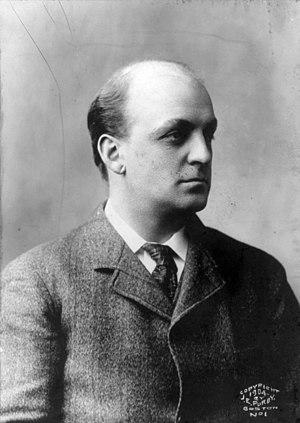
William Cameron Forbes était un banquier d'affaires américain et un diplomate.
Le gouverneur général des Philippines exerce le pouvoir exécutif durant les deux grandes périodes de colonisation des Philippines, d'abord par le Royaume d'Espagne de 1565 à 1898, puis par les États-Unis de 1898 à 1946. Il représente aussi le roi d'Espagne puis le gouvernement américain sur l'archipel.